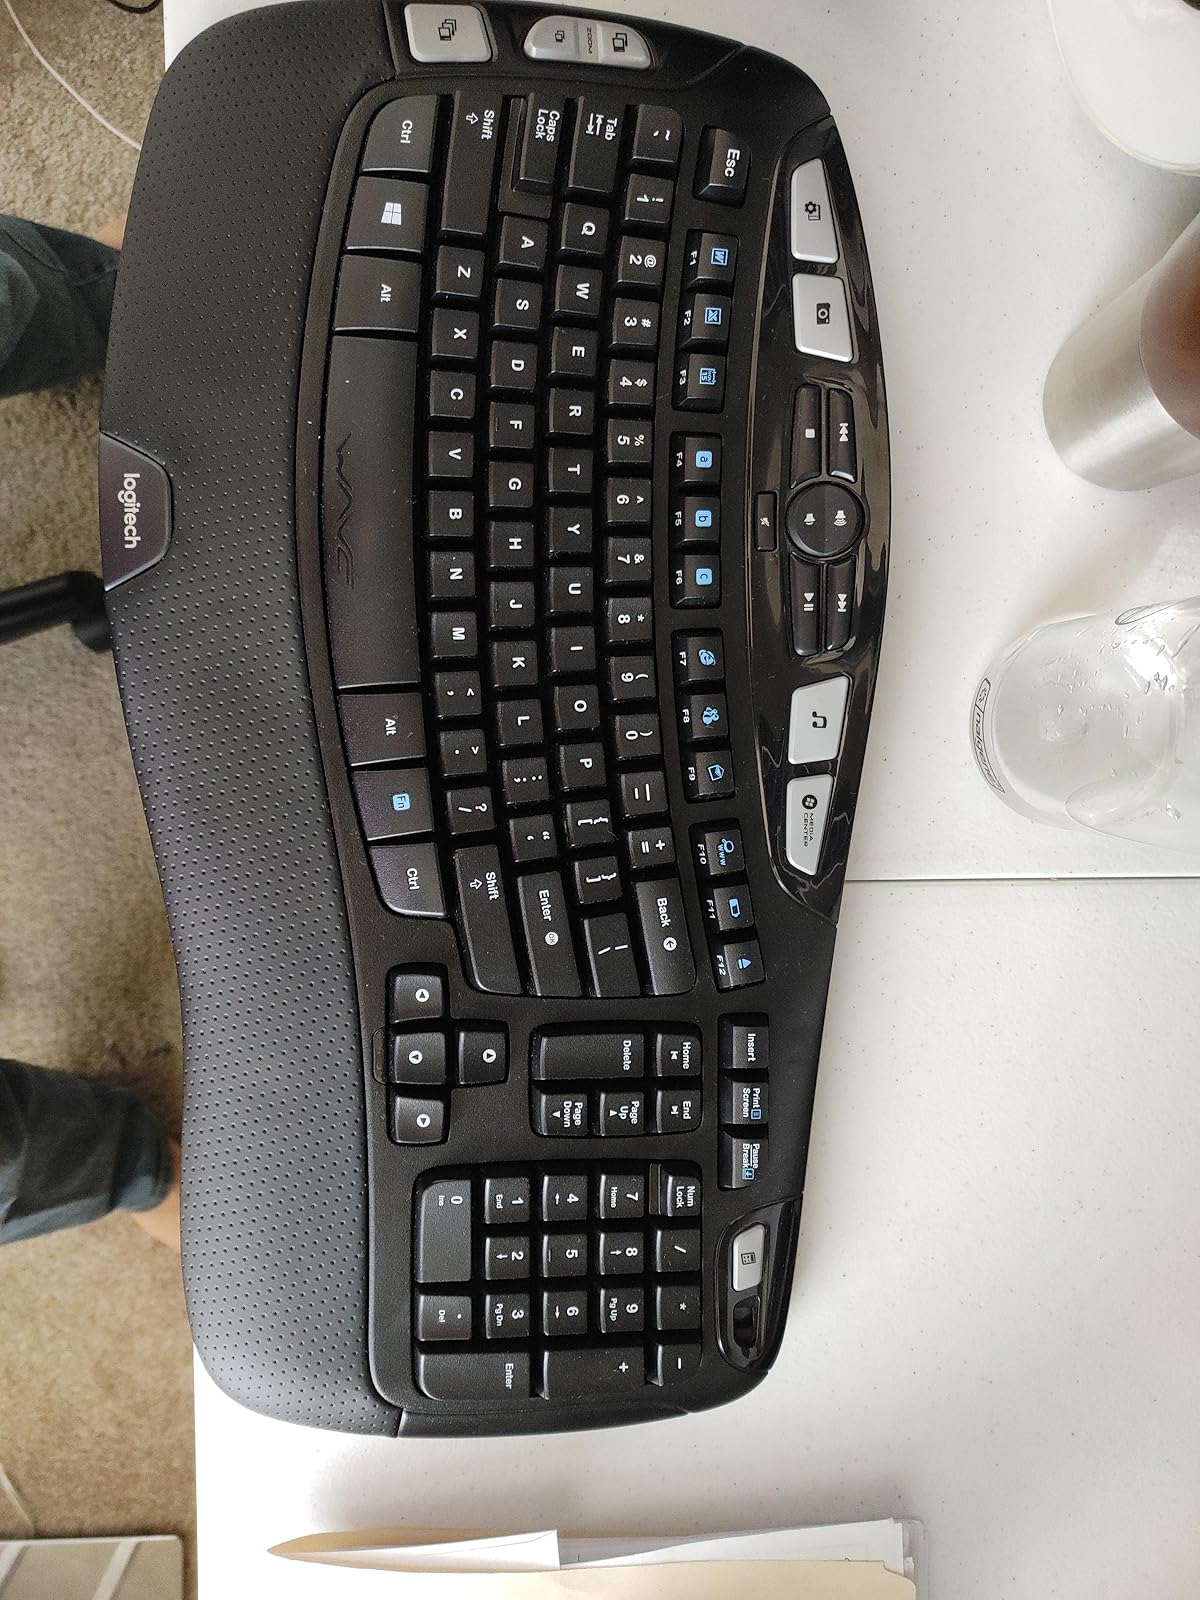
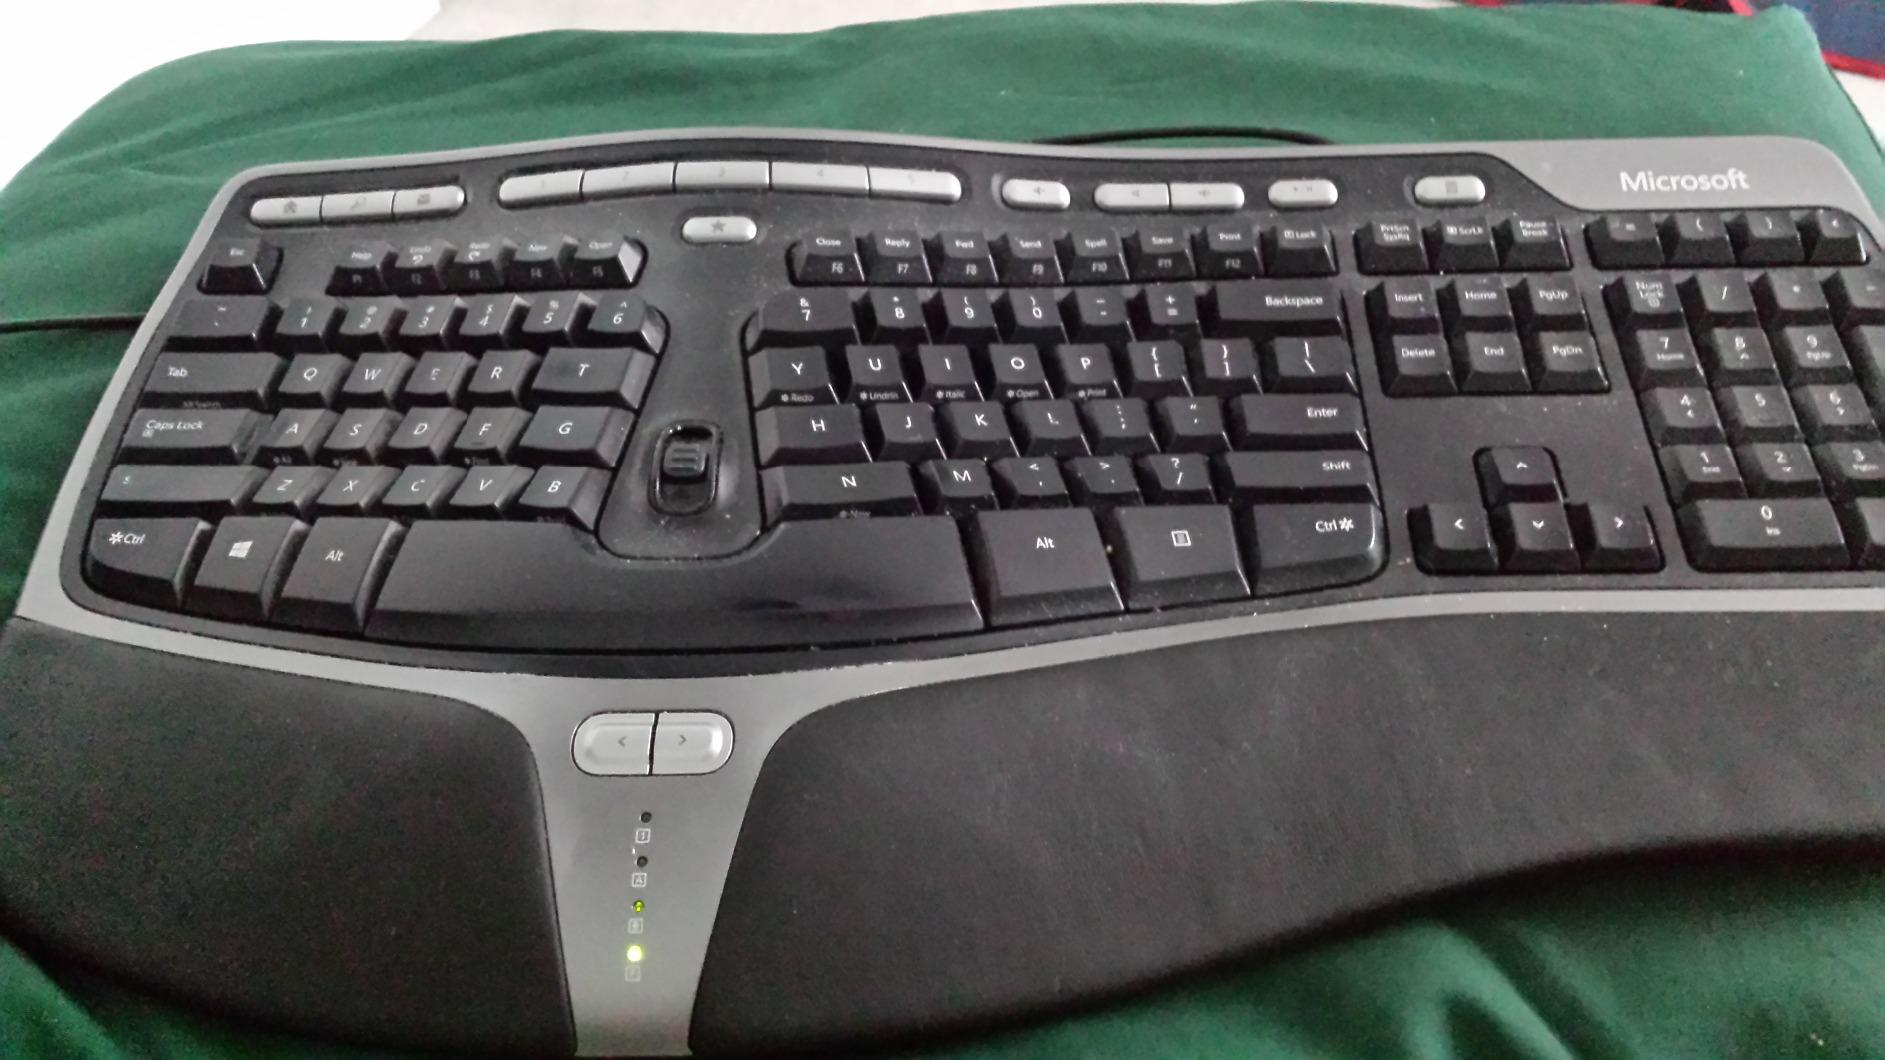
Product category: keyboard
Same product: no